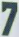
Number: 7